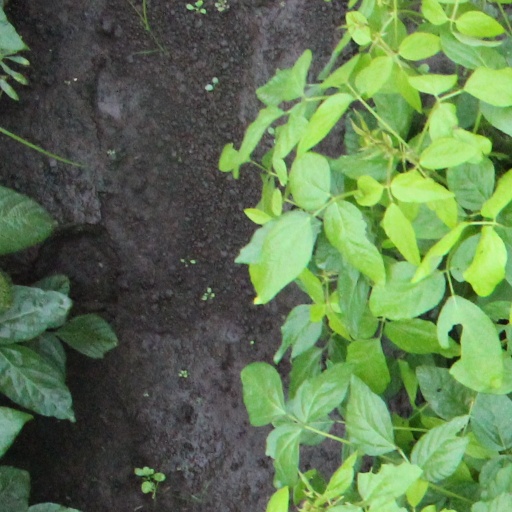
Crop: soybean